Reactions to Occupy Wall Street

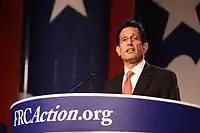
House Majority Leader Eric Cantor (R-Va), at the Values Voter Summit

House Democratic Leader Rep. Nancy Pelosi said she supports the growing nationwide Occupy Wall Street movement. Pelosi said she includes herself in the group of Americans dissatisfied with Congress and stated, "I support the message to the establishment, whether it's Wall Street or the political establishment and the rest, that change has to happen. We cannot continue in a way (that) is not relevant to their lives."